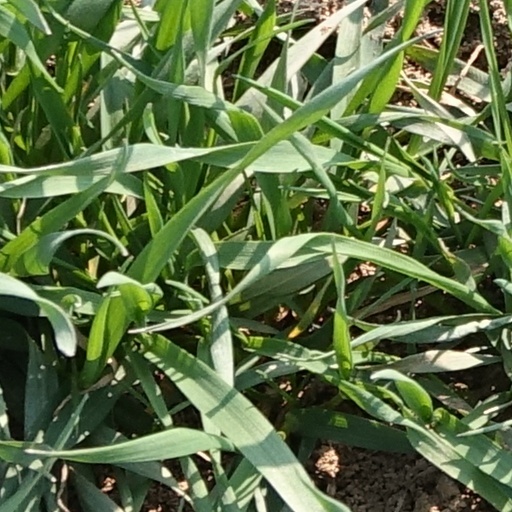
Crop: wheat